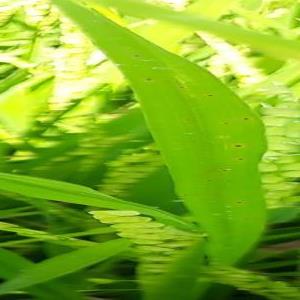
Disease: Brownspot